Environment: real
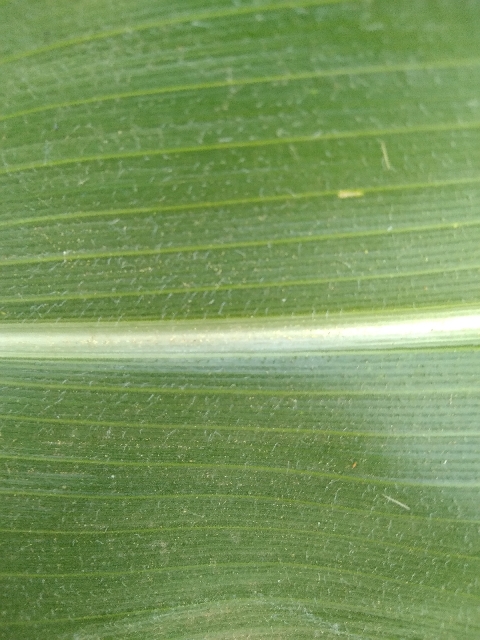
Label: healthy